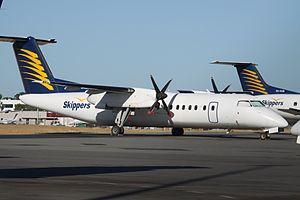
Skippers Aviation est une compagnie aérienne basée à Osborne Park, une banlieue de Perth. Il s'agit d'une compagnie d'affrètement spécialisée dans les changements d'équipages miniers, les chartes des cadres et le vol général pour l'industrie minière en Australie-Occidentale, ainsi que dans les opérations de recherche et sauvetage et d'évacuation sanitaire. Il a été créé en 1990 et exploite également un petit réseau régulier en Australie-Occidentale. Sa base principale est l'aéroport de Perth.